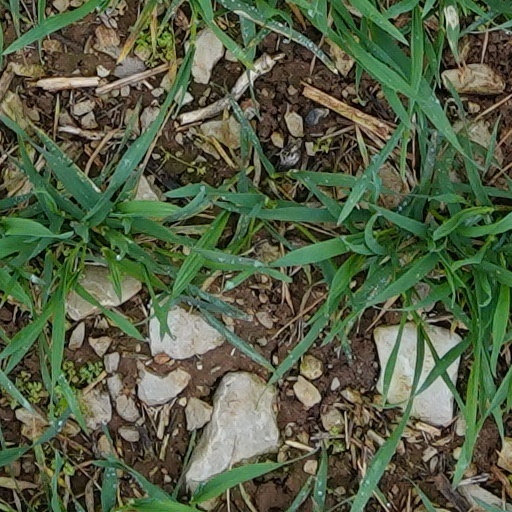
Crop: wheat